Richard Myers

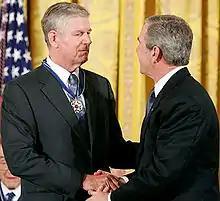
Myers receiving the Presidential Medal of Freedom.

One of Myers' achievements as Chairman of the Joint Chiefs of Staff was his pursuit of the transformation of the United States military. Myers orchestrated substantive changes to the nation's Unified Combatant Command's plan following the September 11 attacks, leading to the establishment of United States Northern Command (USNORTHCOM) as the new Unified Combatant Command to consolidate and coordinate domestic defense. It was also to support local, state and federal authorities in order to assist the newly created Department of Homeland Security, especially in responding to national emergencies. Following the establishment of USNORTHCOM, the North American Aerospace Defense Command (NORAD) was also merged into USNORTHCOM and the United States Space Command was merged in to the United States Strategic Command (USSTRATCOM) in order to consolidate and strengthen the nation's nuclear deterrent and space missions. Like his predecessors, Myers also continued to promote a joint culture among the nation's military services in order to avoid interservice rivalry.